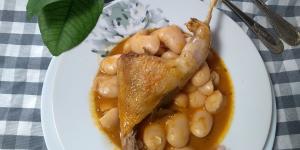
alubias con perdiz